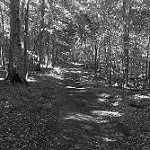
Label: B & W